Nicholas Dörögdi

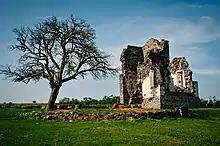
Ruins of the St. Andrew parish church in Taliándörögd

After becoming the Bishop of Eger, Dörögdi inherited the conflict with the Provostship of Szepes (Spiš) regarding the suzerainty over the Archdeaconry of Tárca, which laid in Sáros County. A papal court ruled in favour of Precław, the provost of Szepes. Despite that Dörögdi did not agree with the decision and seems to have finally reached a compromise: according to a charter issued in 1336, with the approval of Csanád Telegdi, the Archbishop of Esztergom – otherwise, who established the archdeaconry prior to that, still as Bishop of Eger –, he handed over only half of the tithes from the archdeaconry to the local church, while reserved the other half for himself. When papal tax collectors visited the dioceses of Hungary between 1332 and 1337, they listed 821 parishes, 12 provostships and abbeys which belonged to the Bishopric of Eger. The number of parishes (alongside their revenues and tithe) exceeded the all dioceses, every fourth parish in the kingdom laid in the territory of the Diocese of Eger. There was a dispute in connection with the right of sovereignty over the archdeanery of Sáros between Dörögdi and Telegdi, the Archbishop of Esztergom. Charles I ruled in favor of Dörögdi but assigned half of the collected tithe to the local rectors.